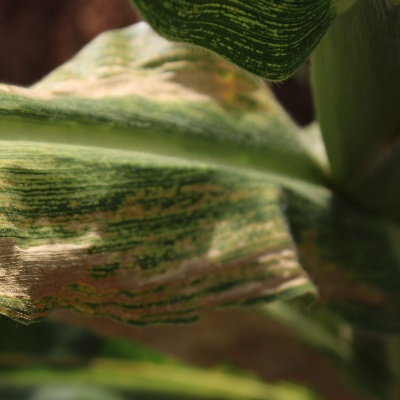
Crop: Maize
Condition: leaf blight